Trans Australia Airlines Flight 538

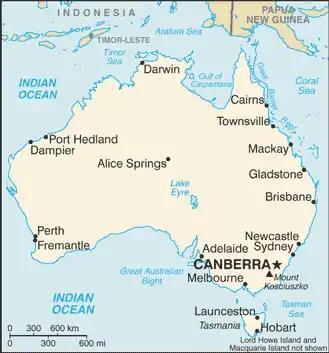
Location of Mackay (east coast, between Townsville and Gladstone) in relation to other major Australian cities.

On the late afternoon and evening of Friday, 10 June 1960, VH-TFB was flying TAA Flight 538 from Brisbane to Mackay, with stops at Maryborough and Rockhampton. It left Brisbane on time at 5 pm under the command of Captain F. C. Pollard with G. L. Davis as First Officer.